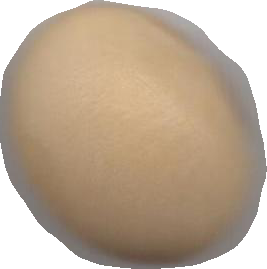
Variety: Grobogan